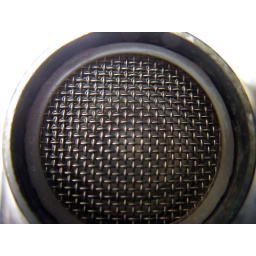
faucet in the bathroom